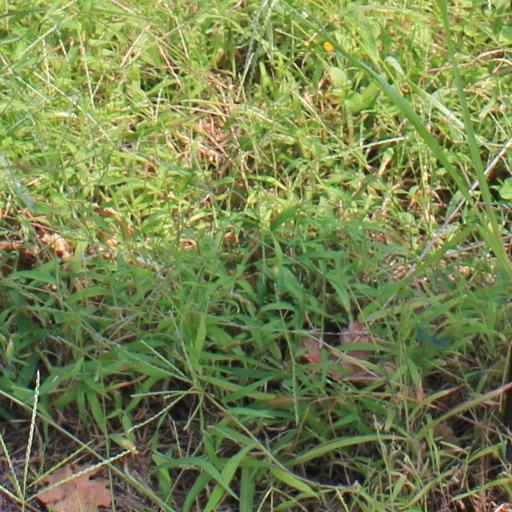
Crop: grape